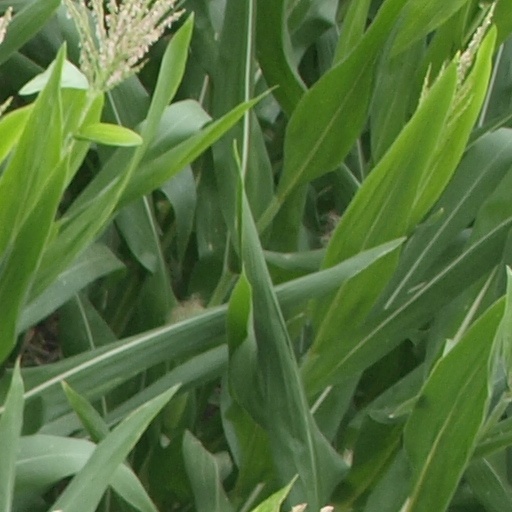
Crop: maize; corn